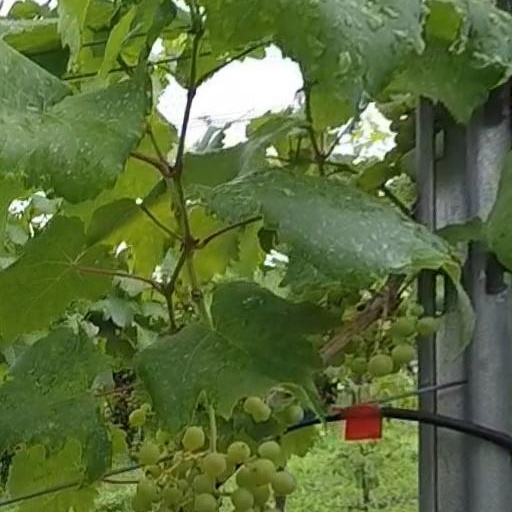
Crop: grape